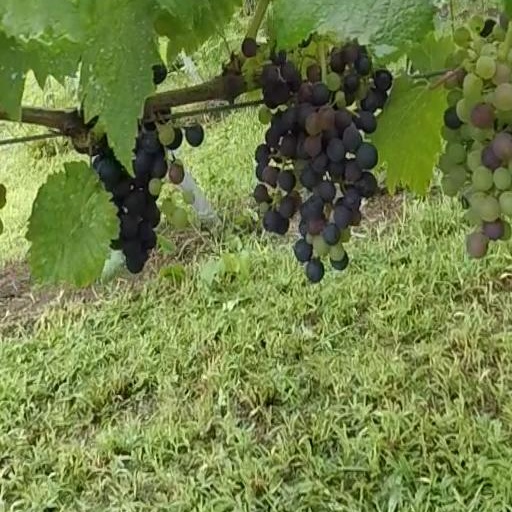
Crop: grape